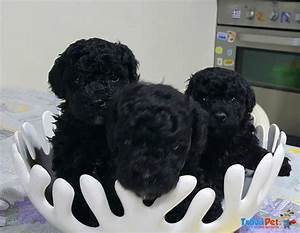
Label: cane